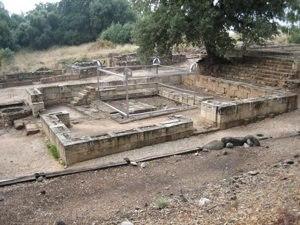
L'Israël antique désigne des populations qui ont vécu dans les territoires actuels d'Israël et de Palestine dont le récit national est donné par la Bible hébraïque. Celle-ci présente les Israélites comme descendants d'une même famille, divisés en douze tribus indépendantes puis fédérés en un royaume unifié qui se scinde ultérieurement. L'archéologie tend en revanche à situer les débuts de leur histoire aux derniers siècles du IIᵉ millénaire av. J.‑C., après l'effondrement des grands empires égyptien et hittite dominant le Proche-Orient. Des sociétés sédentaires émergent alors dans les hautes terres situées entre la plaine côtière palestinienne et le Jourdain, où se développent par la suite des entités politiques qui deviennent de plus en plus complexes, jusqu'à l'apparition de deux royaumes, Israël au nord et Juda au sud, peut-être issus de la scission d'un royaume unique. Ces deux États connaissent ensuite des fortunes diverses. Prospère, organisé autour de sa capitale Samarie, le premier est finalement vaincu et absorbé par les Assyriens en 722 av. J.-C., qui ne parviennent pas à faire subir le même sort au second.